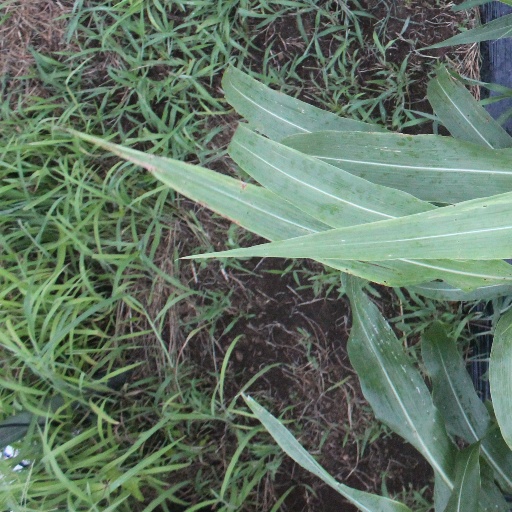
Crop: sorghum